Ferdinand, Count of Flanders

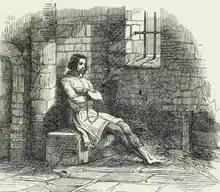
Count Ferdinand imprisoned after the Battle of Bouvines

Ferdinand was to remain in French hands for the next 12 years, while Joan ruled alone. He was released in 1226, by the French regent, Blanche of Castile, after the accession of her son Louis IX of France.